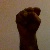
The image shows a hand gesture representing the letter 'S' in Indian Sign Language.